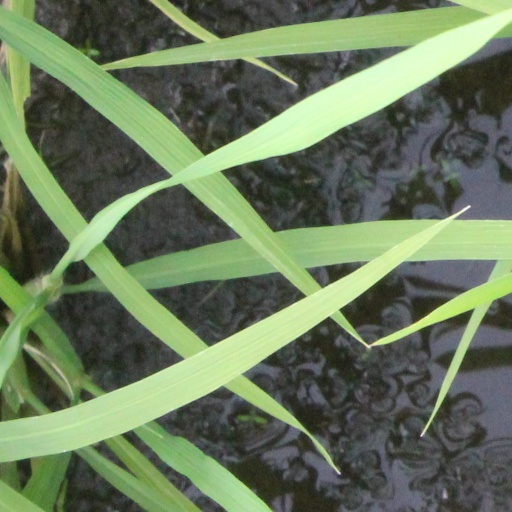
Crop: rice